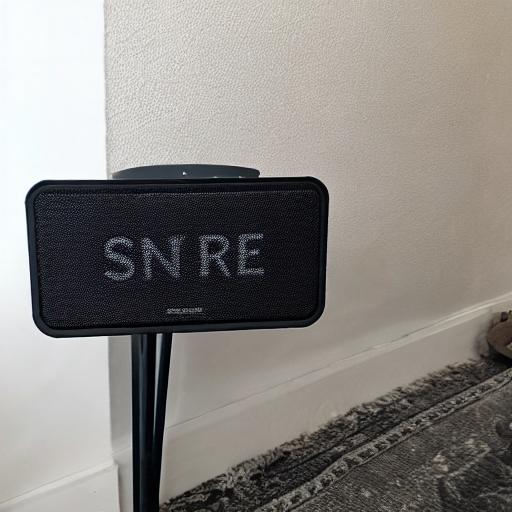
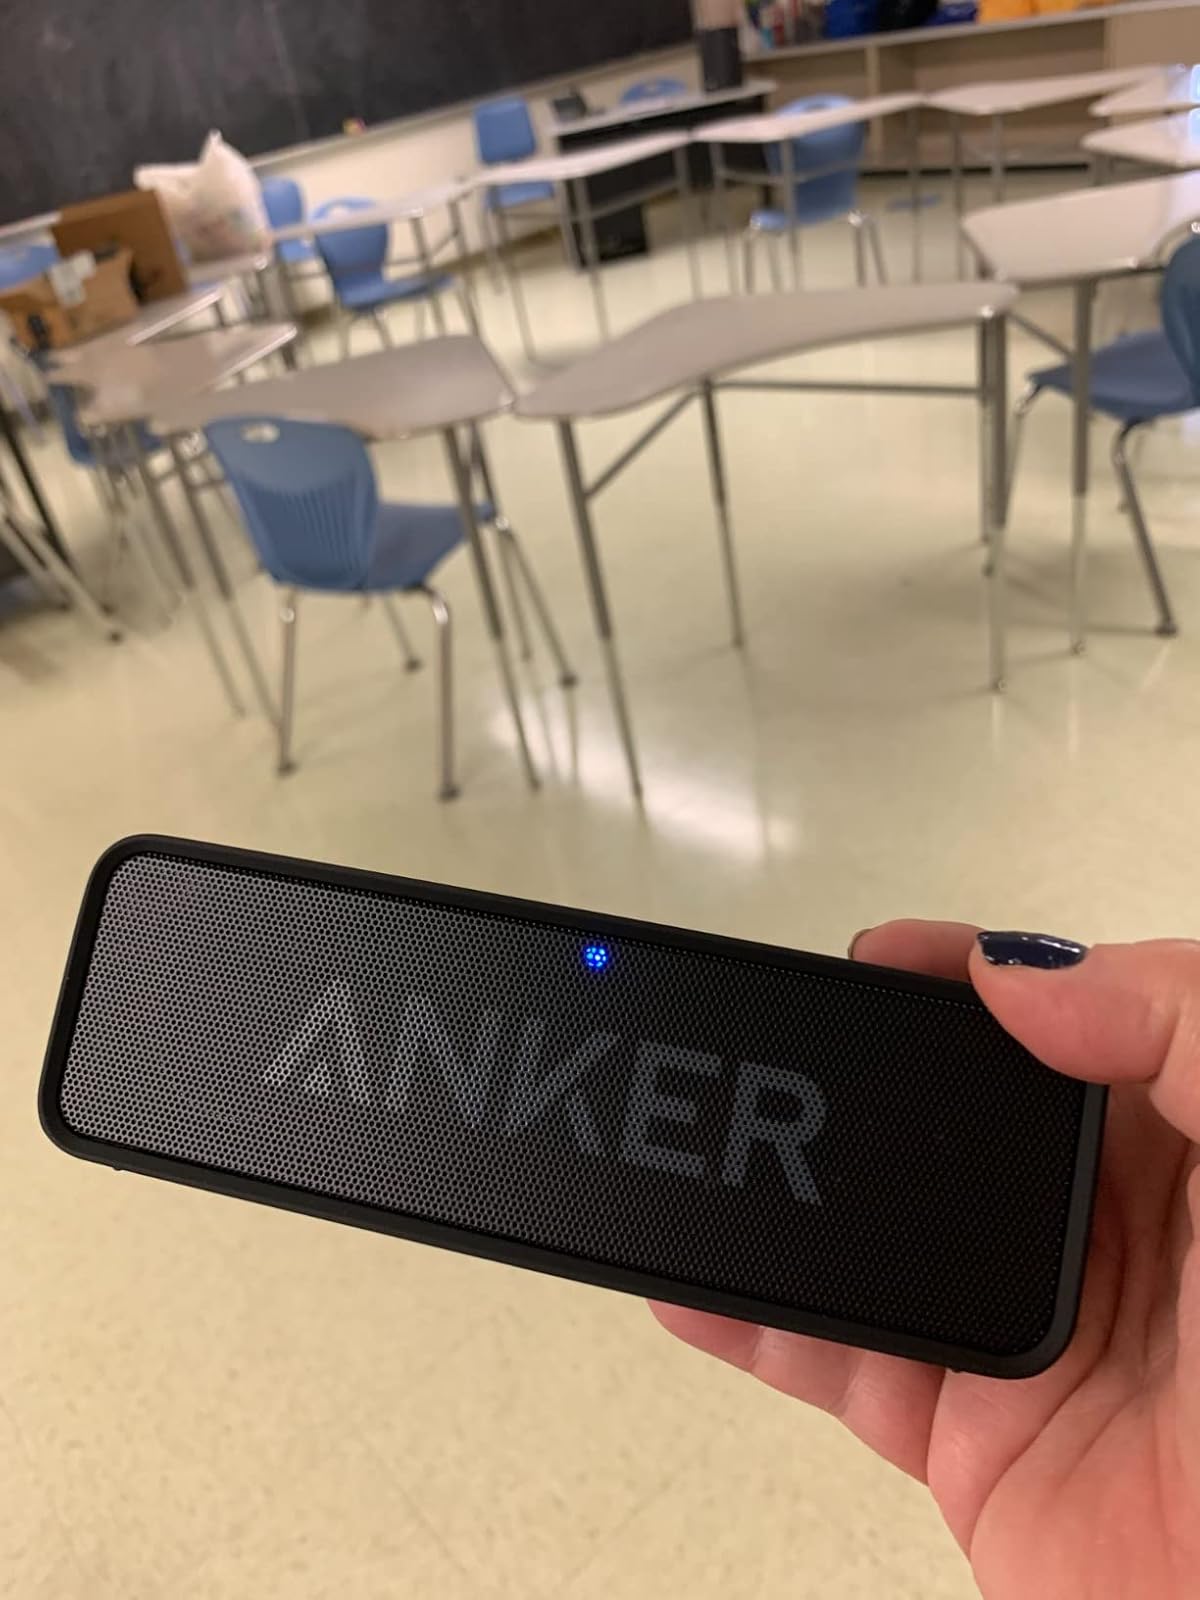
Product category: speaker
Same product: no